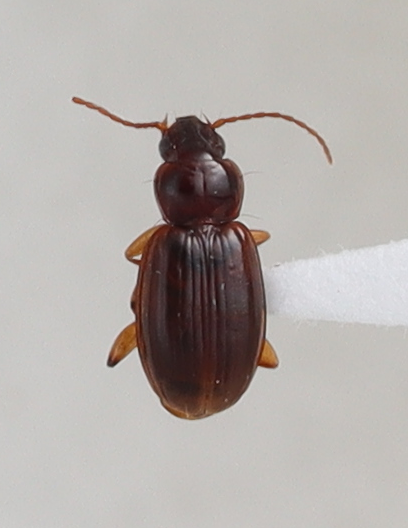
Scientific name: Trechus obtusus
Plot: 3
Trap: S
Collected: 20190911